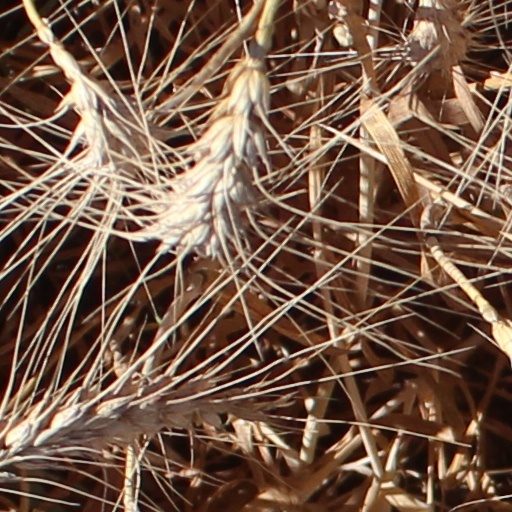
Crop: wheat